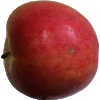
Label: Apple Crimson Snow 1